Golshifteh Farahani

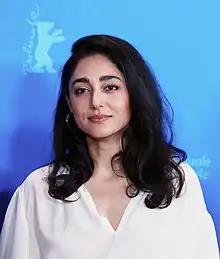
Farahani at Berlinale 2023

After Farahani's appearance in the U.S. film "Body of Lies", it was reported that Iranian government authorities had prevented her from leaving Iran. This was denied by her colleagues, and she appeared at the movie's American premiere. Her last film performance in Iran was in "About Elly" directed by Asghar Farhadi.